Describe the emotion expressed in this image:  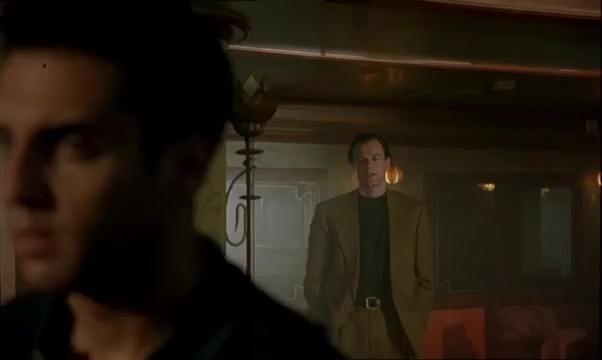
This person displays Fear, valence and arousal with low intensity.